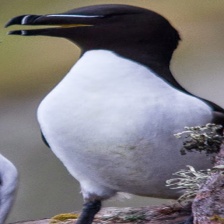
Species: RAZORBILL
Scientific name: ALCA TORDA